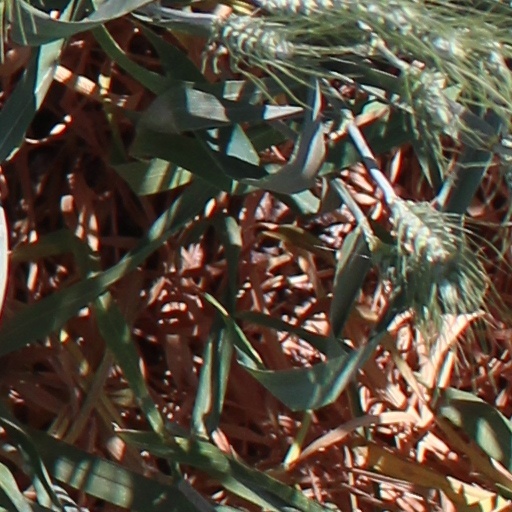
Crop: wheat